Indiana

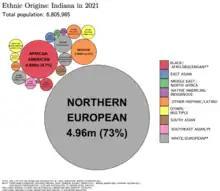
Ethnic origins in Indiana

German is the largest ancestry reported in Indiana, with 18.8% of the population reporting that ancestry in the census. Persons listing themselves as American (7.2%) and those of English ancestry (11.1%) are also numerous, as are Irish (9.8%) and Polish (2.6%). Most of those citing American ancestry are actually of European descent, including many of English descent, but have family that has been in North America for so long, in many cases since the early colonial era, that they identify simply as American. In the 1980 census 1,776,144 people claimed German ancestry, 1,356,135 claimed English ancestry and 1,017,944 claimed Irish ancestry out of a total population of 4,241,975 making the state 42% German, 32% English and 24% Irish.